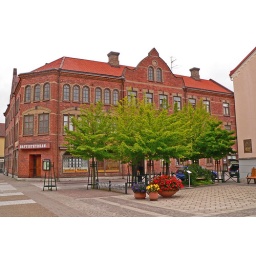
Unusual building housing the Baptist church by Iqbal's Square